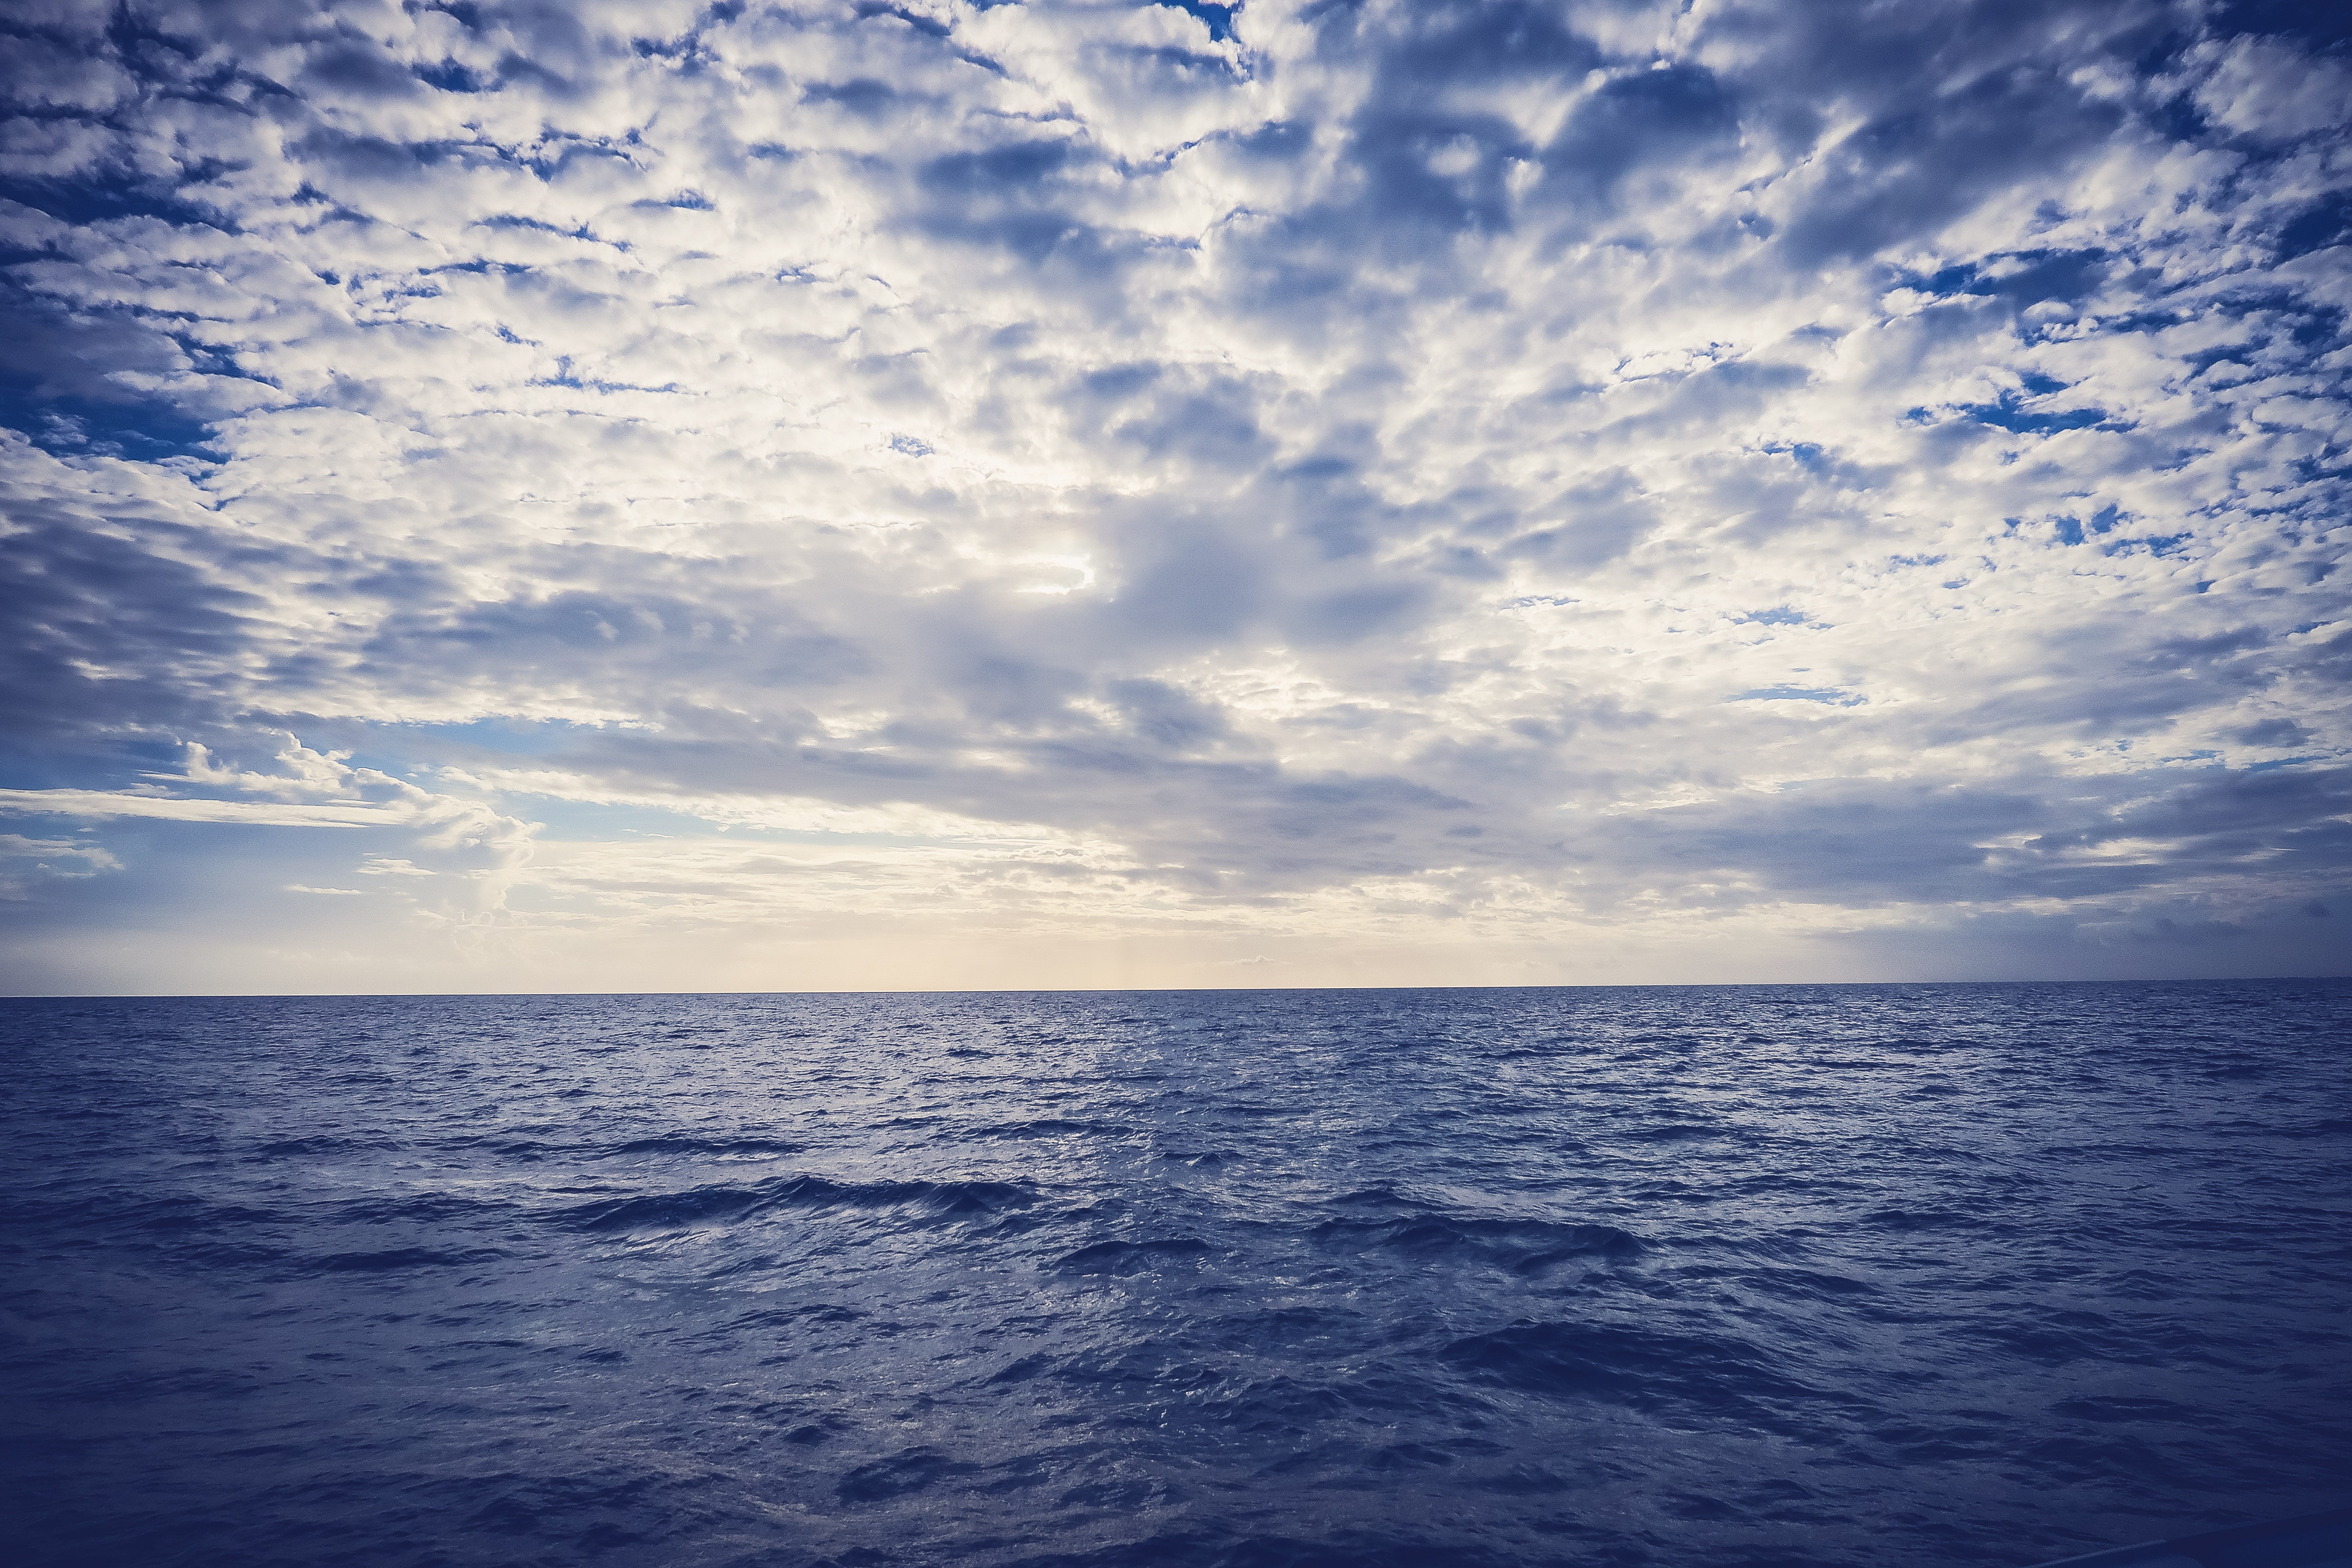
sky, horizon, body of water, blue, ocean, water, cloud, sea, daytime, water resources, calm, natural landscape, atmosphere, sound, wind wave, morning, wave, sunlight, reflection, evening, meteorological phenomenon, mountain, sunset, photography, landscape, cumulus, wind